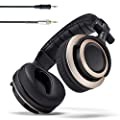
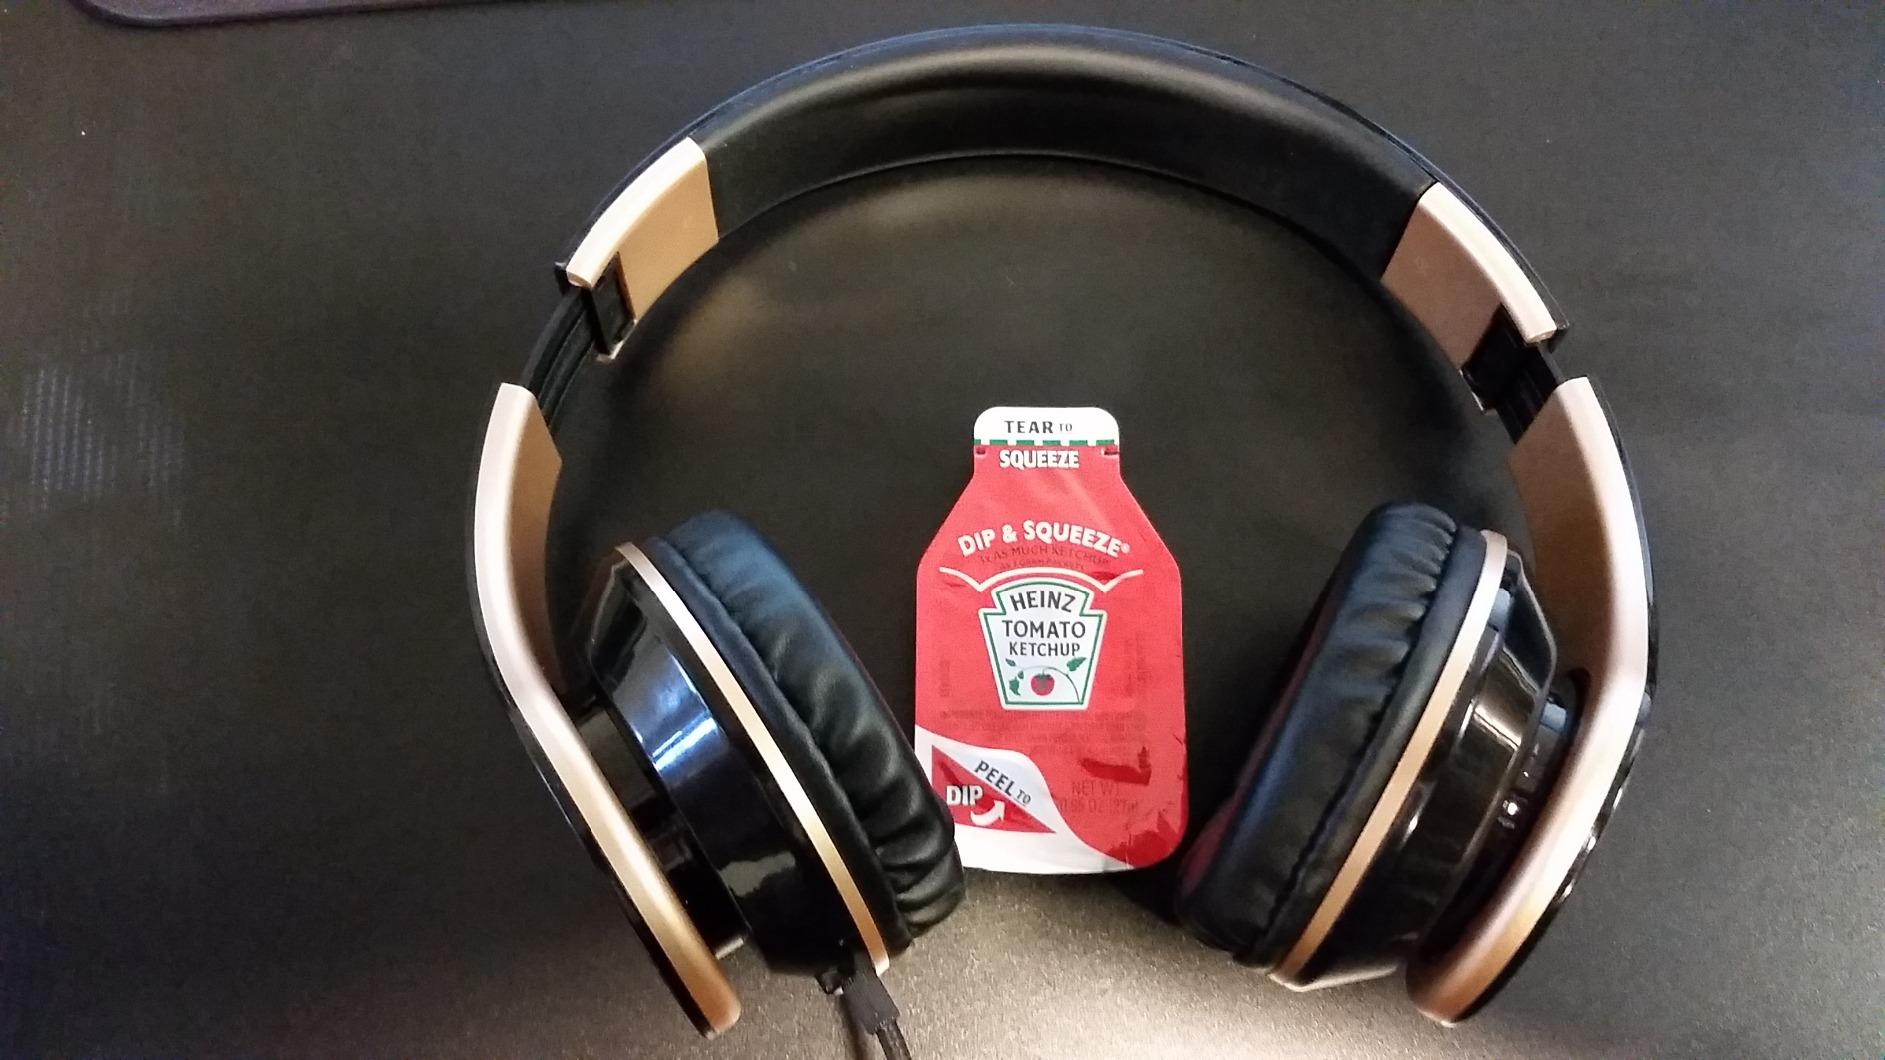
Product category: headphones
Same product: no